Vera Strodl Dowling

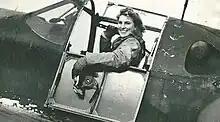
Strodl in the cockpit of a North American Mustang !a in 1943

Vera Elsie Strodl Dowling (16 July 1918 – 11 January 2015) was a Danish pilot who gained fame in the Second World War as the only Scandinavian woman to fly for the RAF's Air Transport Auxiliary. Later, based in Alberta, Canada, she instructed pilots under the Commonwealth Training Programme. In May 2000, she was honoured with membership of Canada's Aviation Hall of Fame.